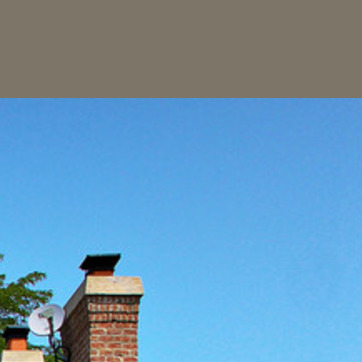
Material: sky